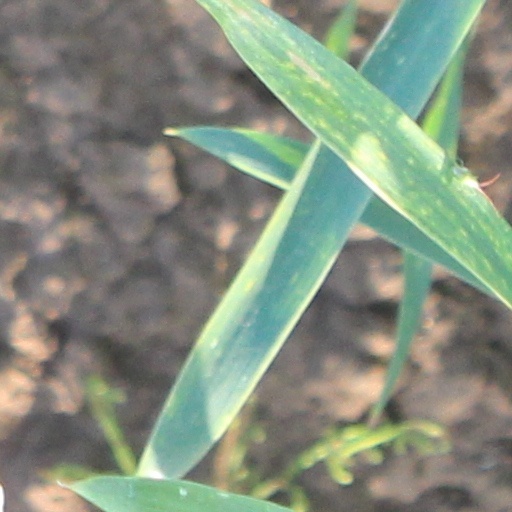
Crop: wheat